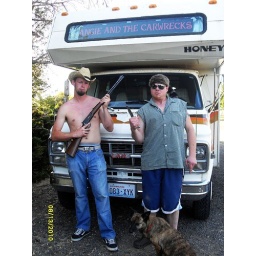
Shawn, SoCo the road dog, and Calvin in front of the tour bus in Medford